Village

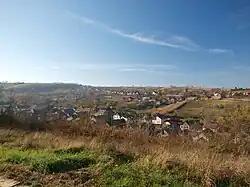
Lug, village in northern Serbia

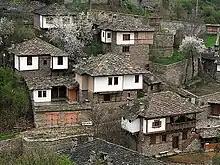
Kovachevitsa, a village in southern Bulgaria

"The soul of India lives in its villages," declared Mahatma Gandhi at the beginning of 20th century. According to the 2011 census of India, 69% of Indians (around 833 million people) live in villages. As per 2011 census of India, there are a total of 649,481 villages in India. The size of these villages varies considerably. 236,004 Indian villages have a population of fewer than 500, while 3,976 villages have a population of 10,000+. Most of the villages have their own temple, mosque, or church, depending on the local religious following.